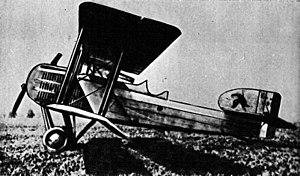
Le Breguet 14 est un biplan conçu en France et utilisé pendant la Première Guerre mondiale. Il servait comme avion de reconnaissance ou bombardier. Il a été fabriqué en un grand nombre d’exemplaires durant la guerre et la production a été poursuivie bien au-delà de 1918.